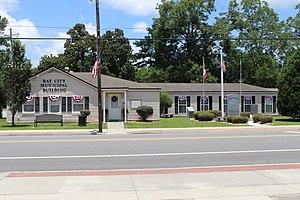
La ville américaine de Ray City est située dans le comté de Berrien, dans l’État de Géorgie. Lors du recensement de 2010, sa population s’élevait à 1 090 habitants.